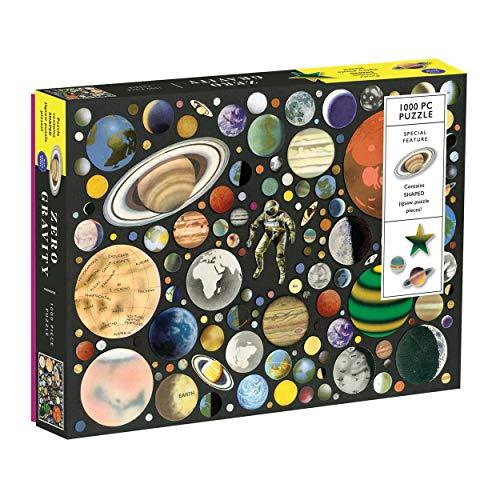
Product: Galison Zero Gravity 1000 Piece Jigsaw Puzzle for Adults and Families, Outer Space Puzzle with Planets and Solar System
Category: Toys & Games | Puzzles | Jigsaw Puzzles
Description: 1000 pieces.
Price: $21.78
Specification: ProductDimensions:27x20x0.1inches|ItemWeight:1.5pounds|ShippingWeight:1.5pounds(Viewshippingratesandpolicies)|ASIN:0735357005|Itemmodelnumber:9780735357006|Manufacturerrecommendedage:8yearsandup